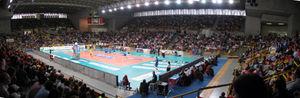
Le 17ᵉ Championnat du monde de volley-ball féminin 2014 s'est déroulé en Italie du 23 septembre au 12 octobre 2014.